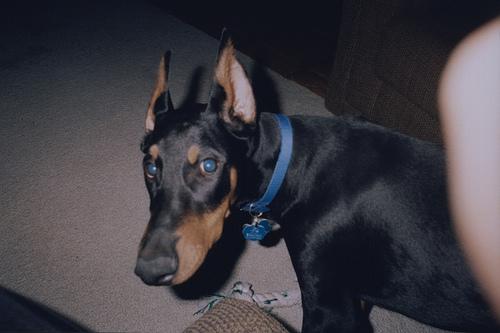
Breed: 209-n000054-Doberman